Ladies' Night in a Turkish Bath

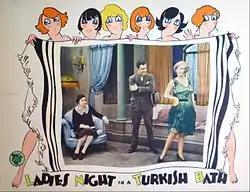
Lobby card

Ladies' Night in a Turkish Bath is a 1928 American synchronized sound film. While the film has no audible dialog, it was released with a synchronized musical score with sound effects using a short-lived sound-on-film Movietone process developed by First National. The film is important historically as the first sound feature to be released by First National Pictures. The film is a comedy and was directed by Edward F. Cline. It is based on the 1920 play "Ladies' Night" by Charlton Andrews and Avery Hopwood. It was released on April 1, 1928 by First National Pictures.